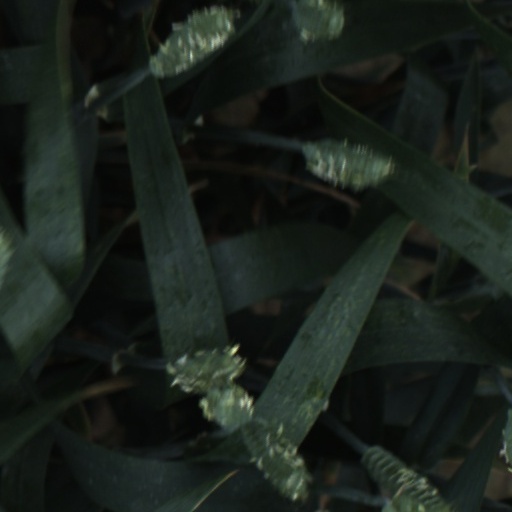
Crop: wheat